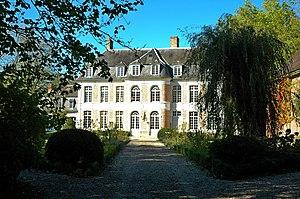
Le château de Dompierre-sur-Authie est situé sur le territoire de la commune de Dompierre-sur-Authie au nord-ouest du département de la Somme.
Cet article recense les monuments historiques de la Somme, en France.
Dompierre-sur-Authie est une commune française située dans le département de la Somme, en région Hauts-de-France.